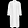
Label: Coat